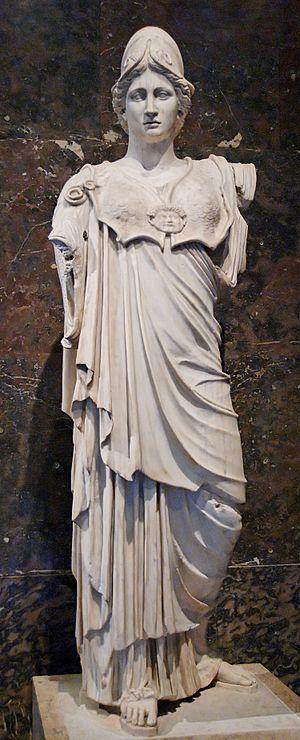
Athéna du type Hope-Farnèse. Marbre, copie romaine du Ier-IIe siècle ap. J.-C. d'après un original grec, probablement la statue de culte en bronze d'Athéna Itonia (sanctuaire près de Coronée), œuvre d'Agoracritos (fin du Ve siècle av. J.-C.), décrite par Pausanias (IX, 34, 1). La tête antique, du type Mattéi, n'appartient pas à la statue.